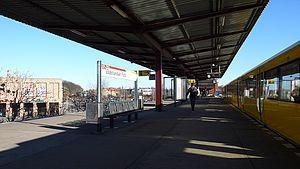
Elsterwerdaer Platz est une station de la ligne 5 du métro de Berlin, dans le quartier de Biesdorf, près de la place du même nom.